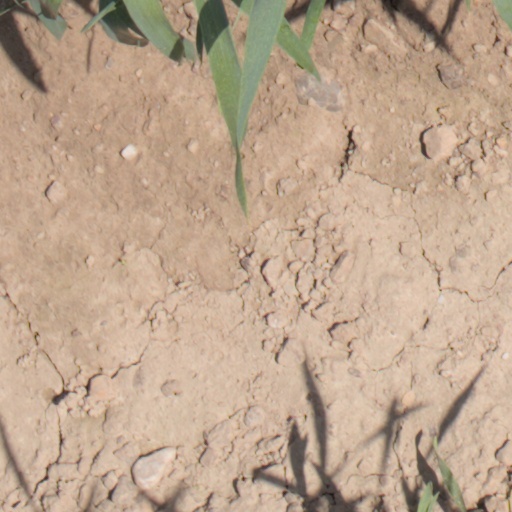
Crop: wheat